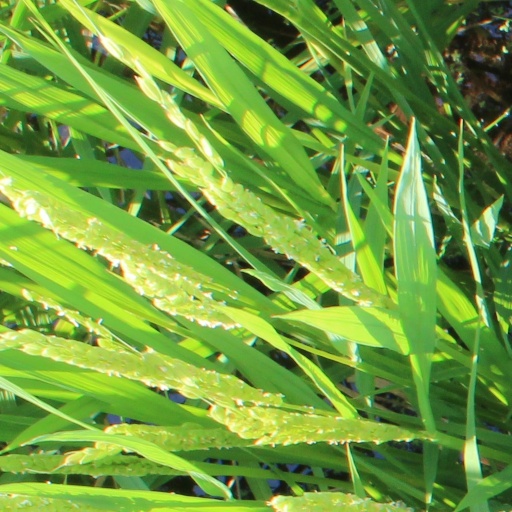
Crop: rice